Ignacio Hernando de Larramendi y Montiano

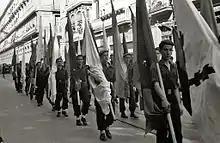
Requetés on parade

In 1939 Larramendi commenced studying law in Madrid, graduating in 1941; though initially he intended to be a lawyer, in 1944 he was employed at Dirección General de Seguros, a state insurance regulatory body. Since 1940 he was dating Lourdes Martínez Gutiérrez (1924–2015), granddaughter to general Alfredo Gutiérrez Chaume; her father, "funcionario de Hacienda", died early. The couple married in 1950 and had 9 children, born between 1951 and 1965. The best known of them, Ramón Hernando de Larramendi, is widely recognized in Spain as a polar explorer. Luis succeeded his father in business and in politics, rising to high positions within the Carlist structures and animating a number of Traditionalist activities. Miguel is known as professor of Arabic studies in Madrid and Margarita as a poet and scholar in linguistics.